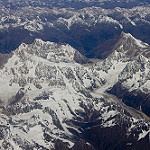
Label: glacier